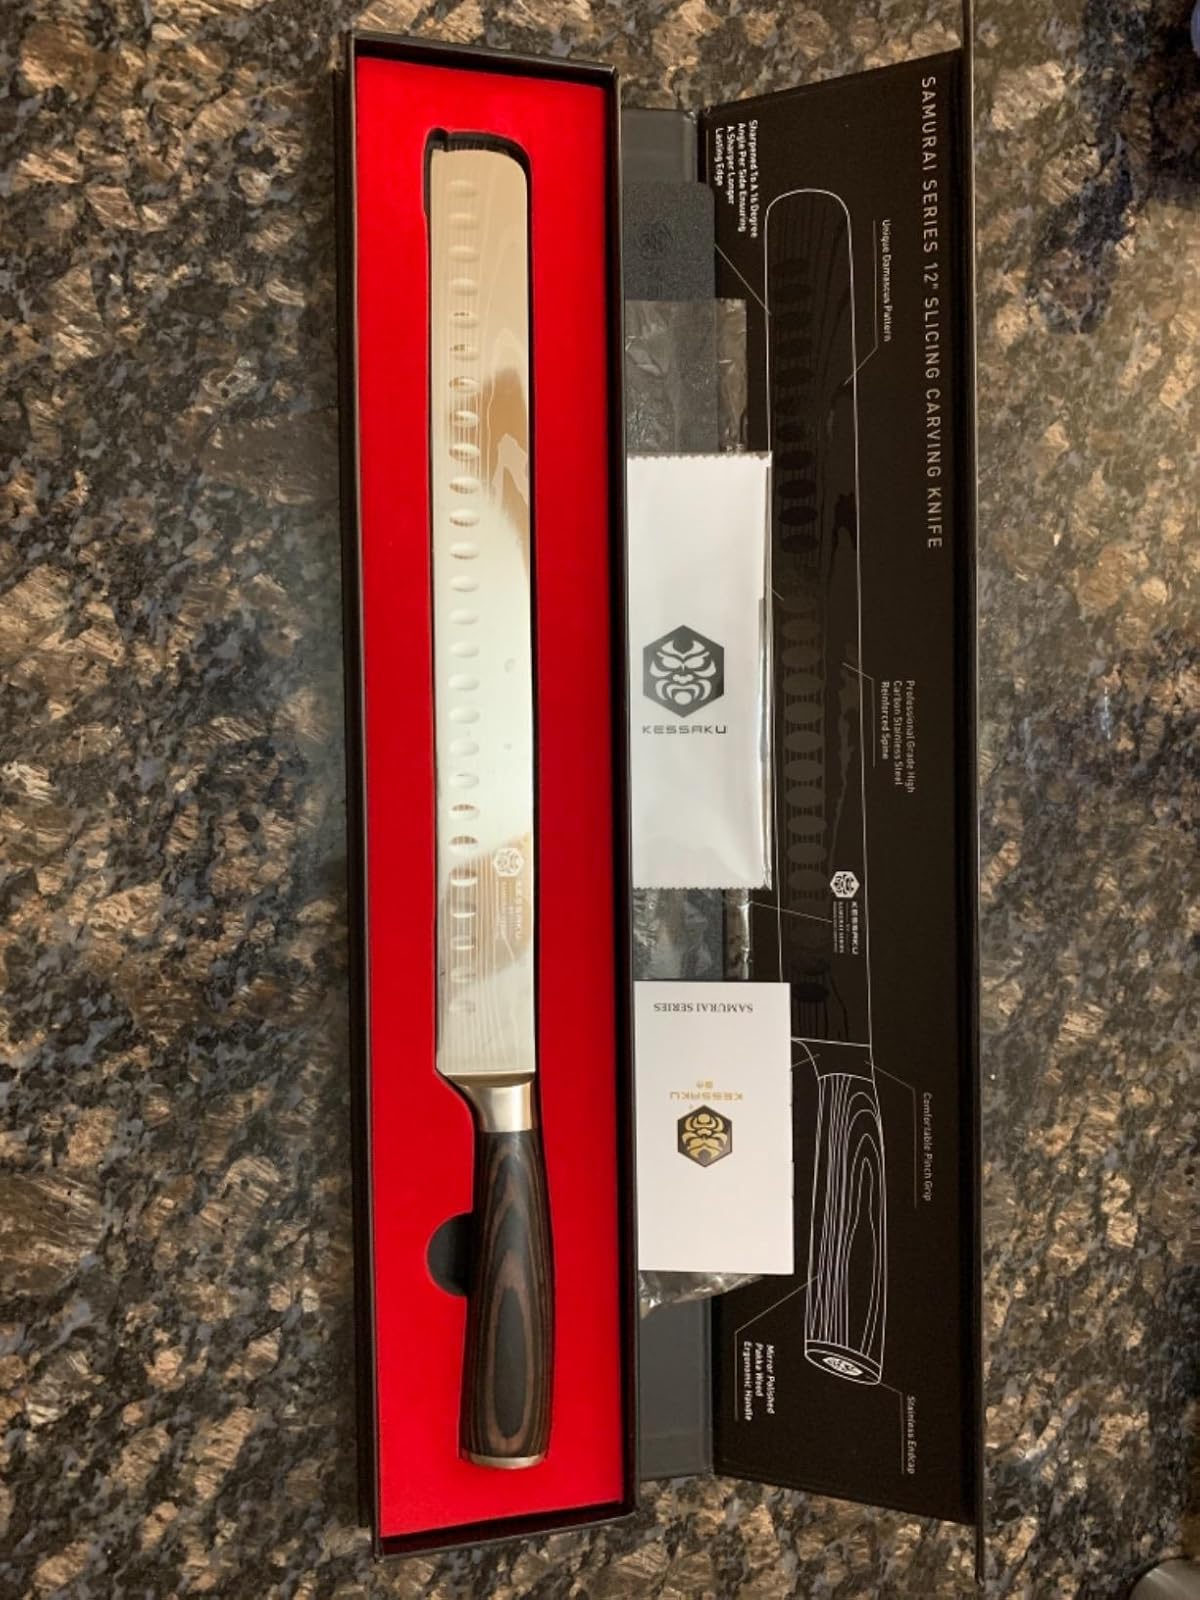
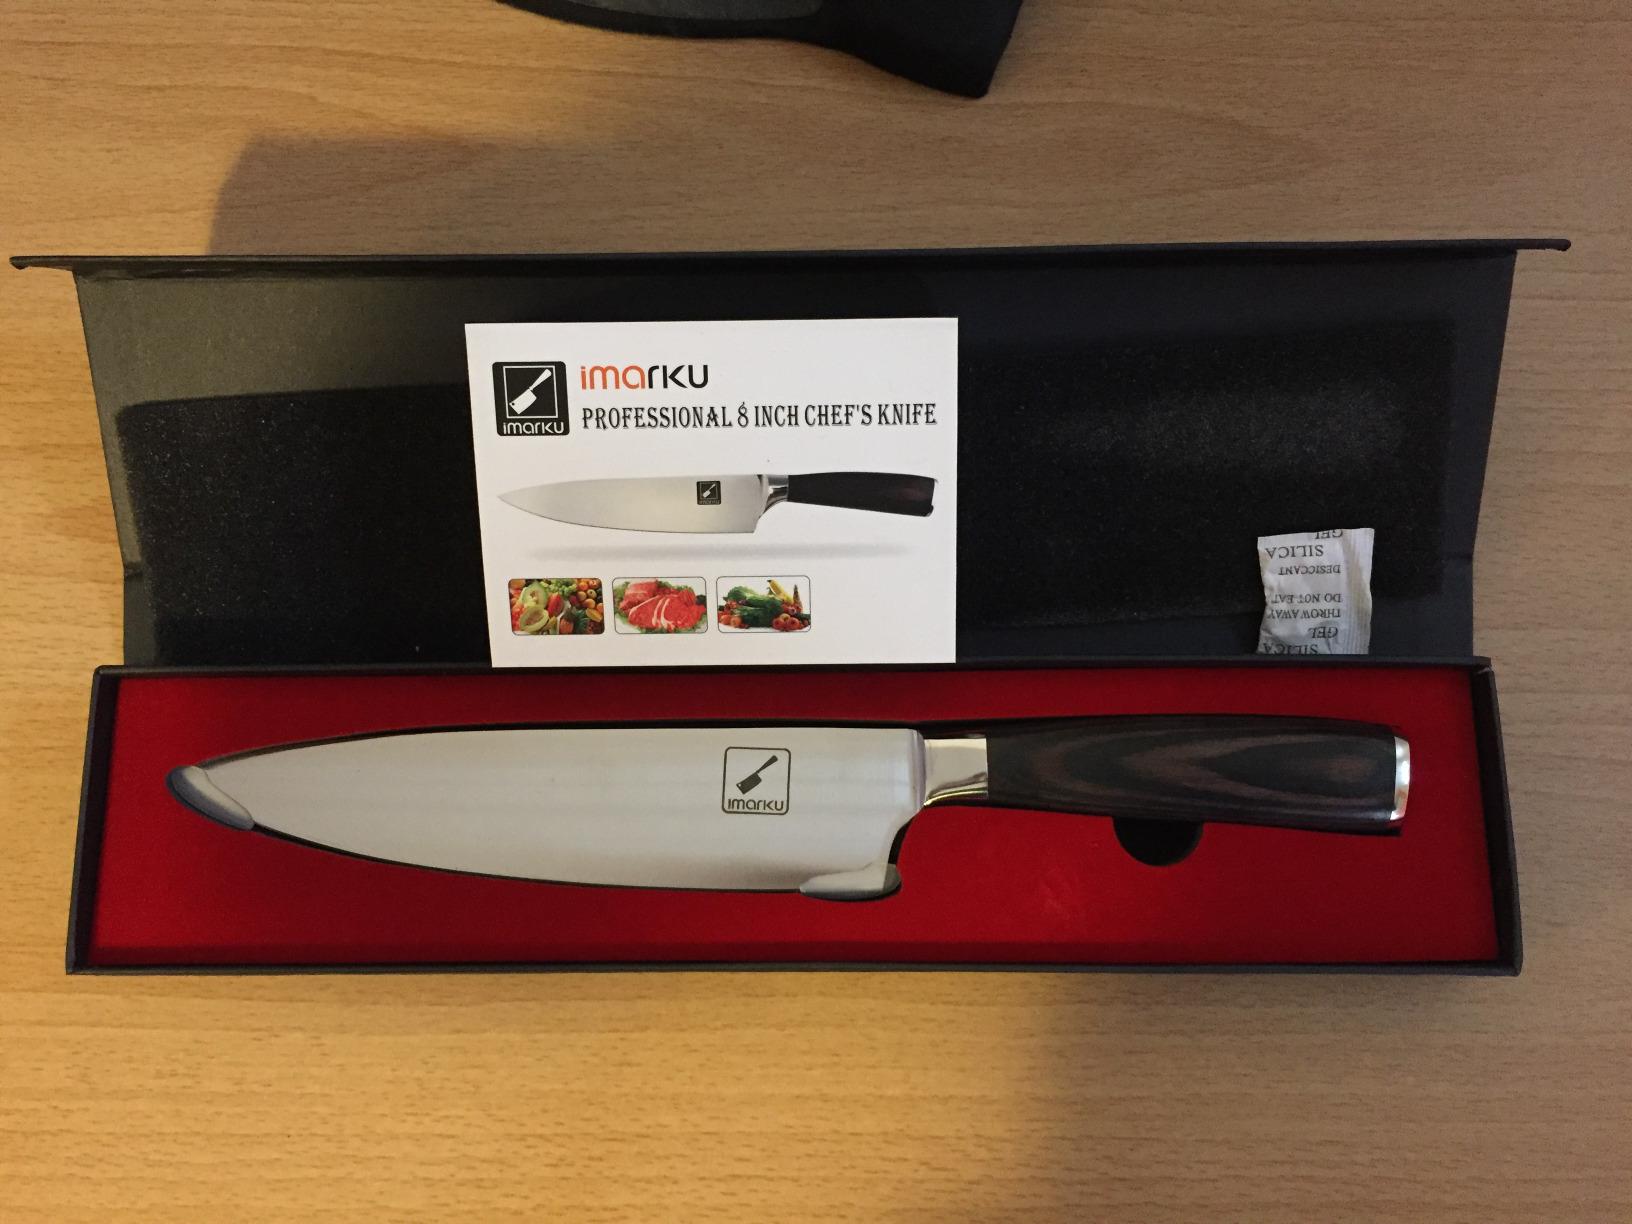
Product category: items_knife
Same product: no